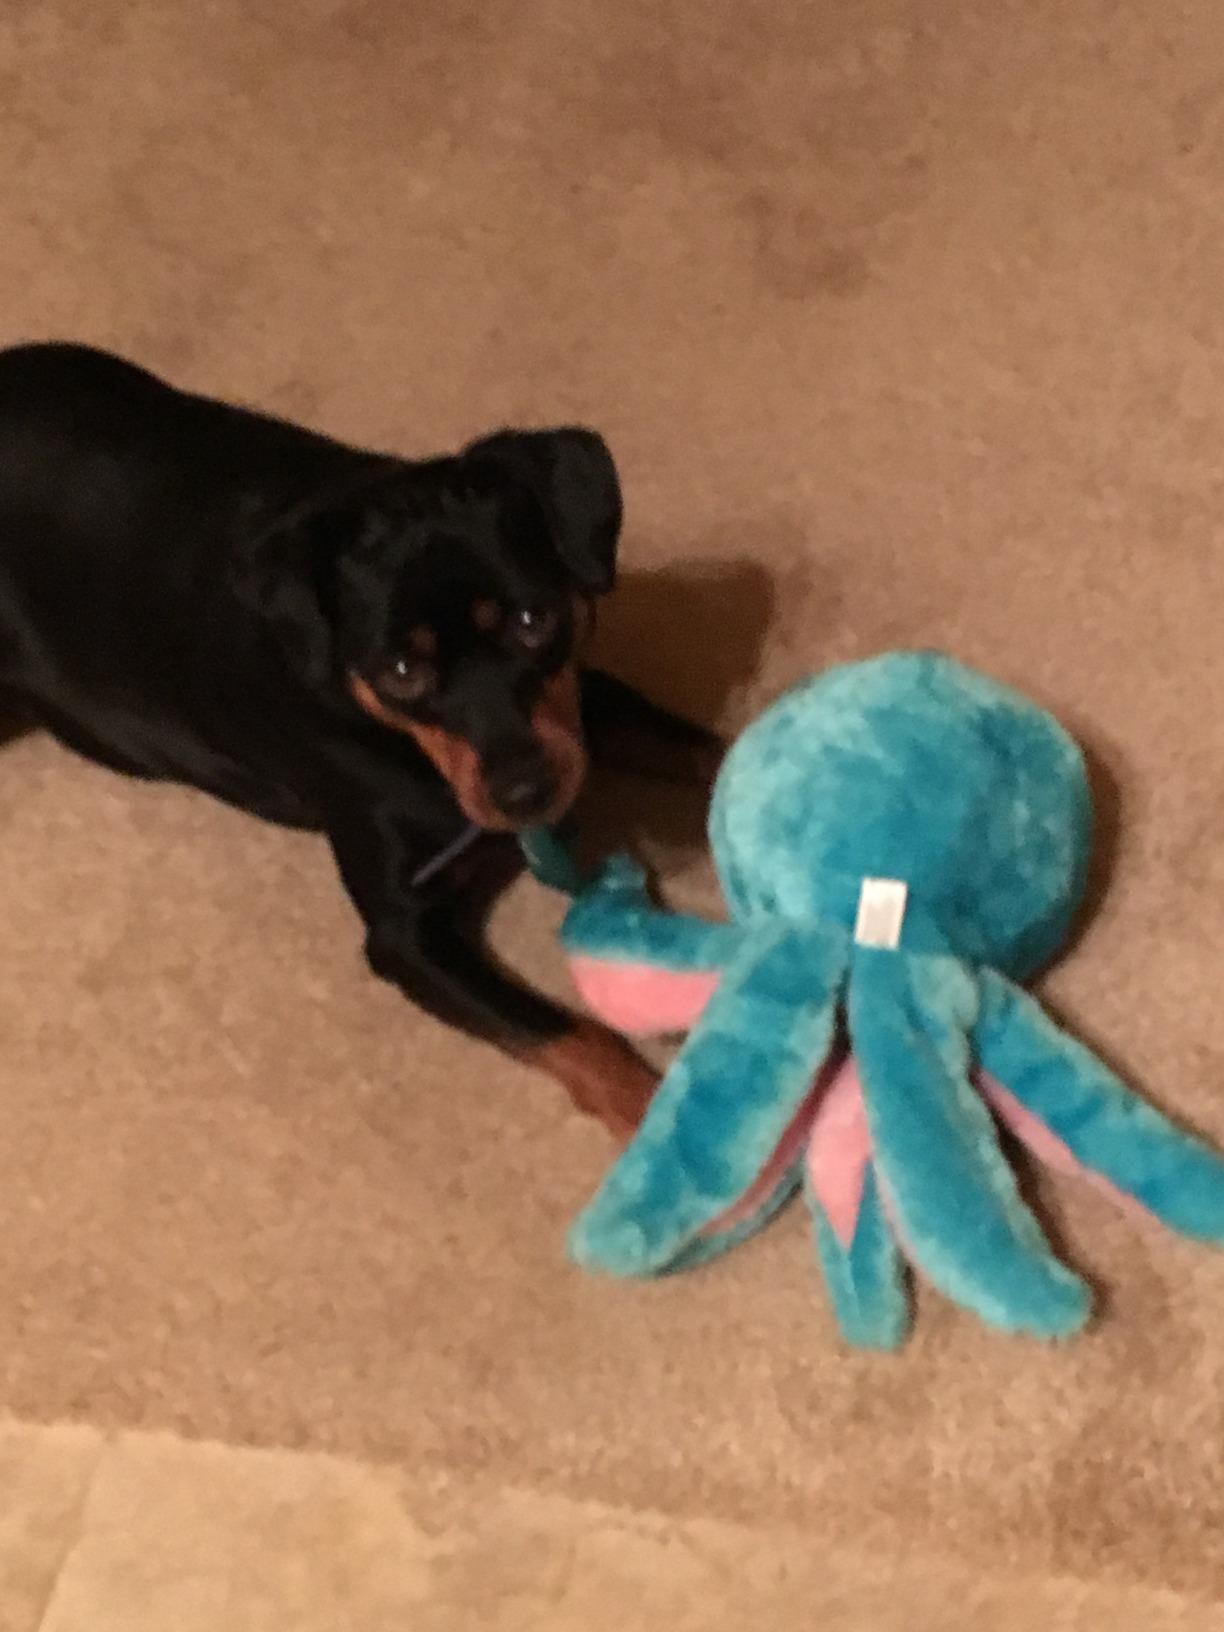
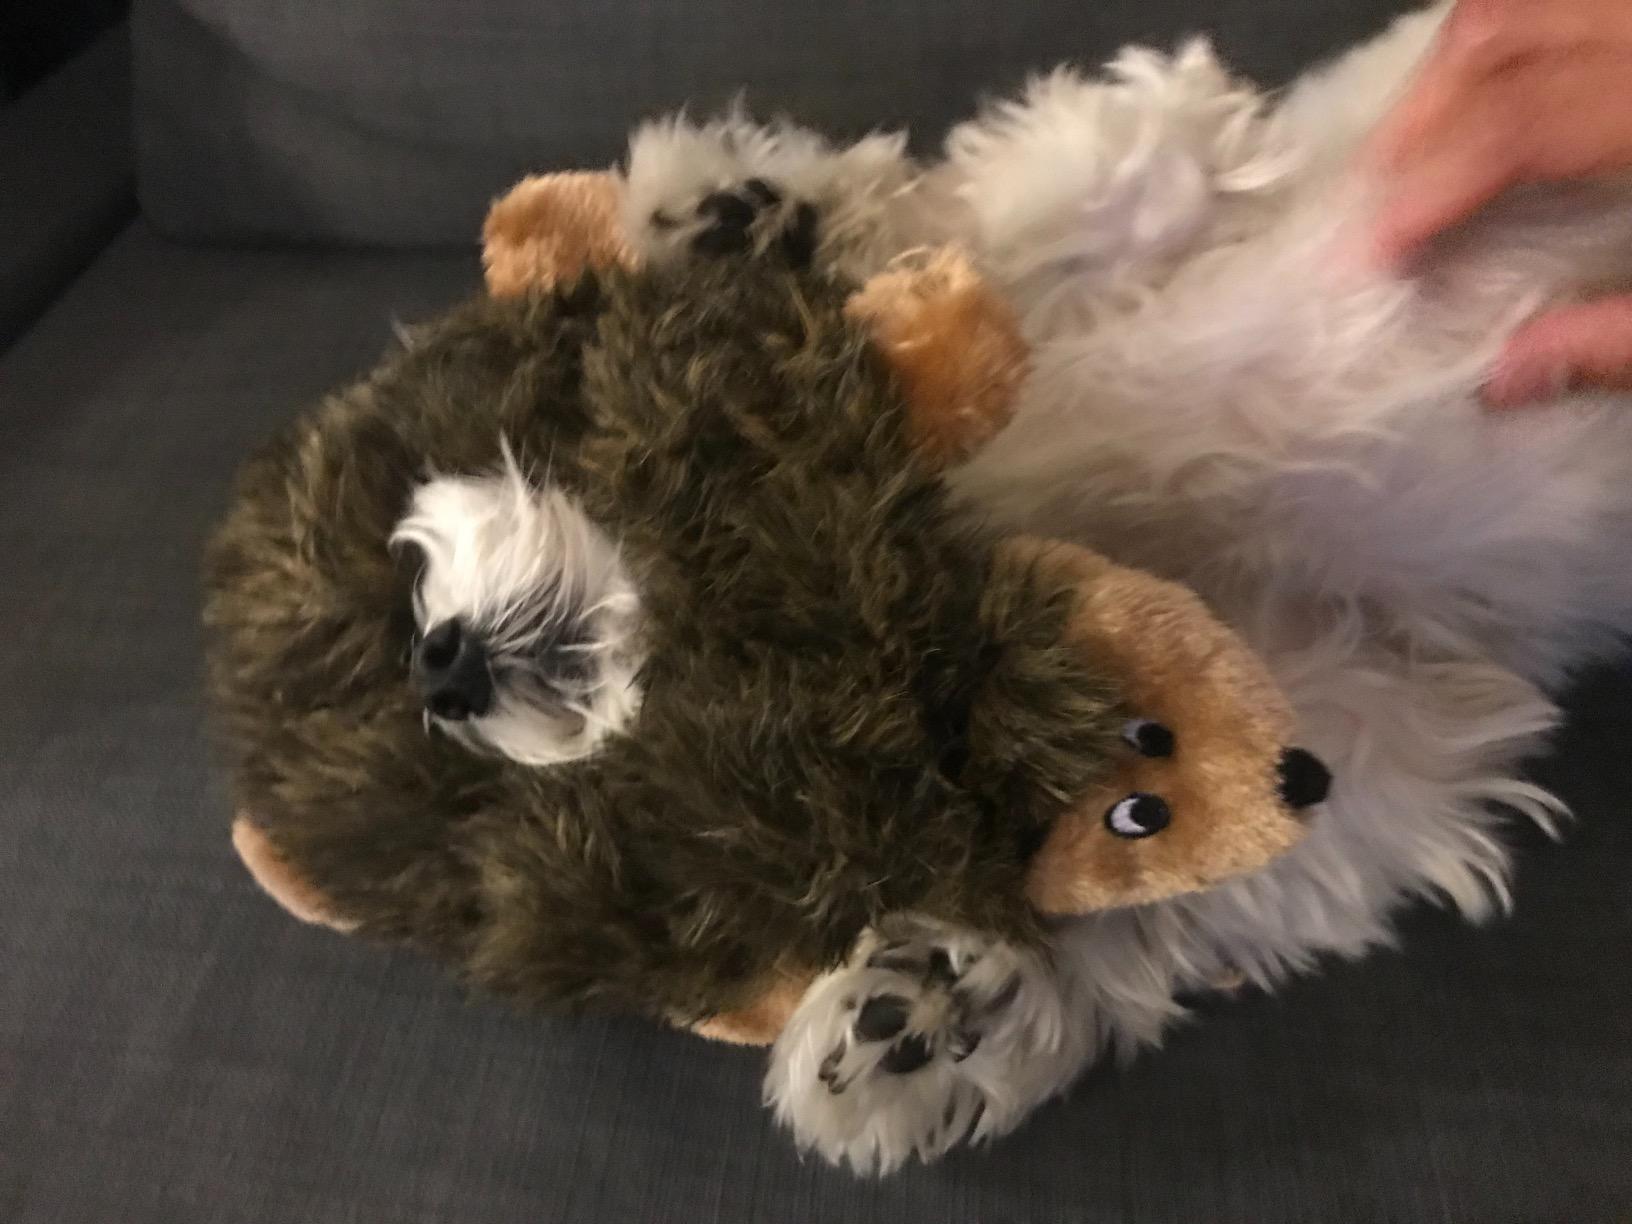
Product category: items_toy
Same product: no